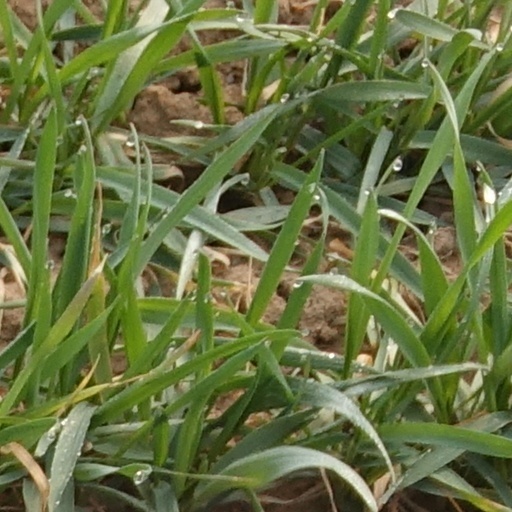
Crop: wheat